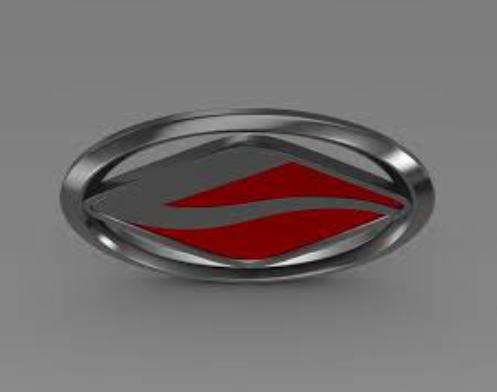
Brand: Landwind-3
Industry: Transportation